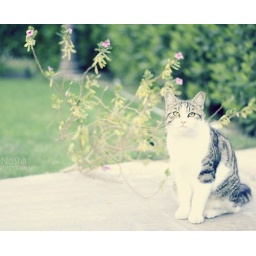
A cat is a lion in a jungle of small bushes :p